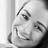
Emotion: happy